William Mendieta

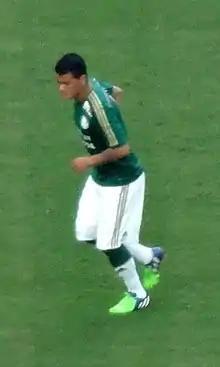
Mendieta playing for Palmeiras in 2015

William Gabriel Mendieta Pintos (born 9 January 1989) is a Paraguayan professional footballer who plays for Guaraní as an attacking midfielder or winger. He made two appearances for the Paraguay national team.